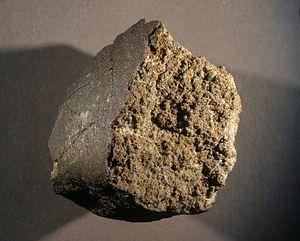
La météorite de Saint Ouen en Champagne
Saint-Ouen-en-Champagne est une commune française, située dans le département de la Sarthe en région Pays de la Loire, peuplée de 244 habitants.